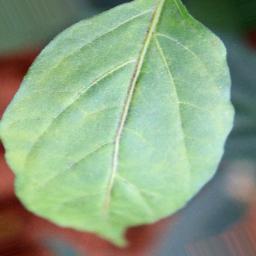
Label: healthy